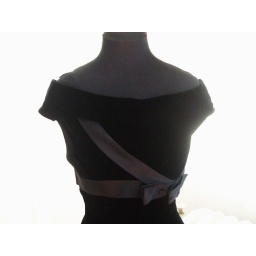
Incredible 60's black velvet wiggle dress with satin bow under bust. $40